1947 Tangerine Bowl

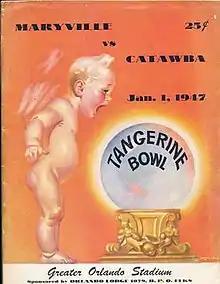
Program cover for 1947 game

The first quarter of the game saw no scoring, while the second quarter saw Catawba find the end zone three times (11-yard pass, 6-yard rush, and a 35-yard interception return), though all three extra point attempts failed and the game went to halftime 18–0 Catawba.